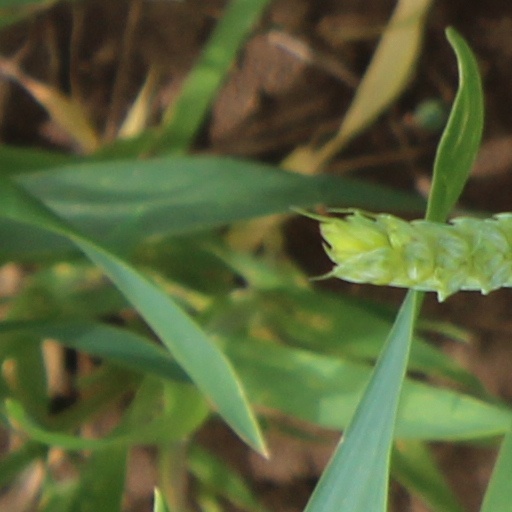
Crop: wheat